List of Australia One Day International cricket records

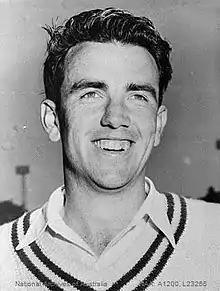
Bob Simpson, pictured aged 21, is both the oldest Australian cricketer to play in an ODI match and the oldest to make his debut for Australia at the age of 42.

The youngest player to play in an ODI match is claimed to be Hasan Raza at the age of 14 years and 233 days. Making his debut for Pakistan against Zimbabwe on 30 October 1996, there is some doubt as to the validity of Raza's age at the time. The youngest Australian to play ODI cricket was Pat Cummins who at the age of 18 years and 164 days debuted in the first ODI of the series against South Africa in October 2011 eclipsing the record that Josh Hazlewood had set against England 16 months earlier.